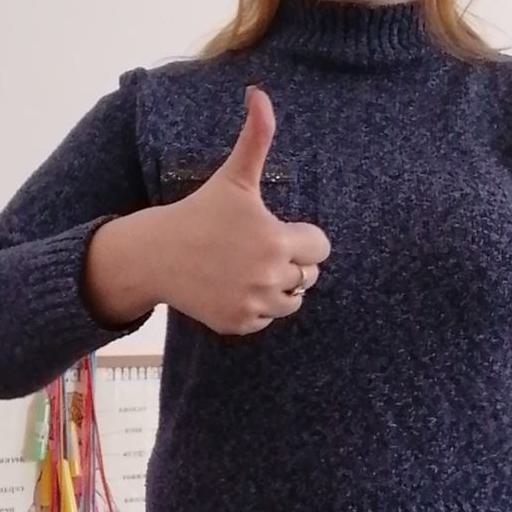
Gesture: like